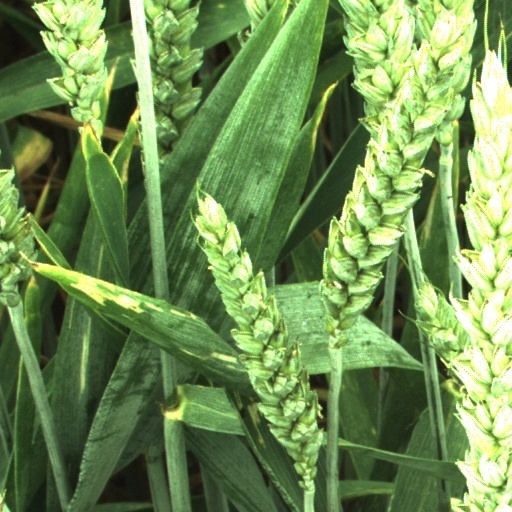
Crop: wheat